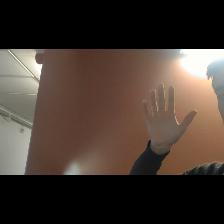
Label: Human